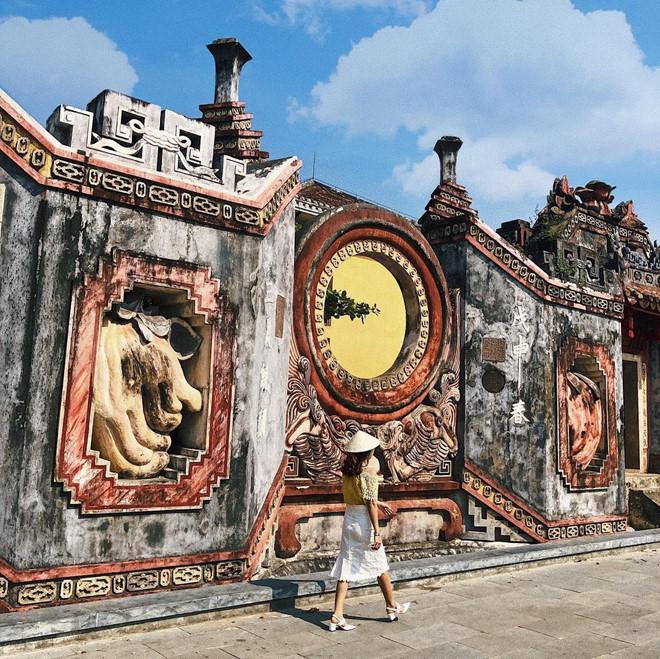
có một cô gái đang đi bộ ở một bên một công trình có kiến trúc cổ